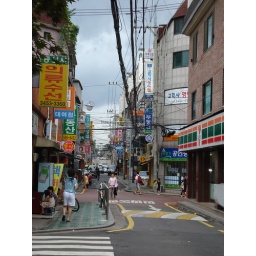
street near my house